Sunday Silence

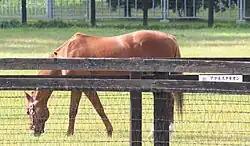
Agnes Tachyon

Sunday Silence was sold to Japanese breeder Zenya Yoshida, to stand at his Shadai Stallion Station in Shiraoi, Hokkaido. Yoshida had acquired a 25% interest in Sunday Silence early in his 4-year-old season and bought out the other partners for $7.5 million in 1991.